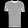
Label: T - shirt / top